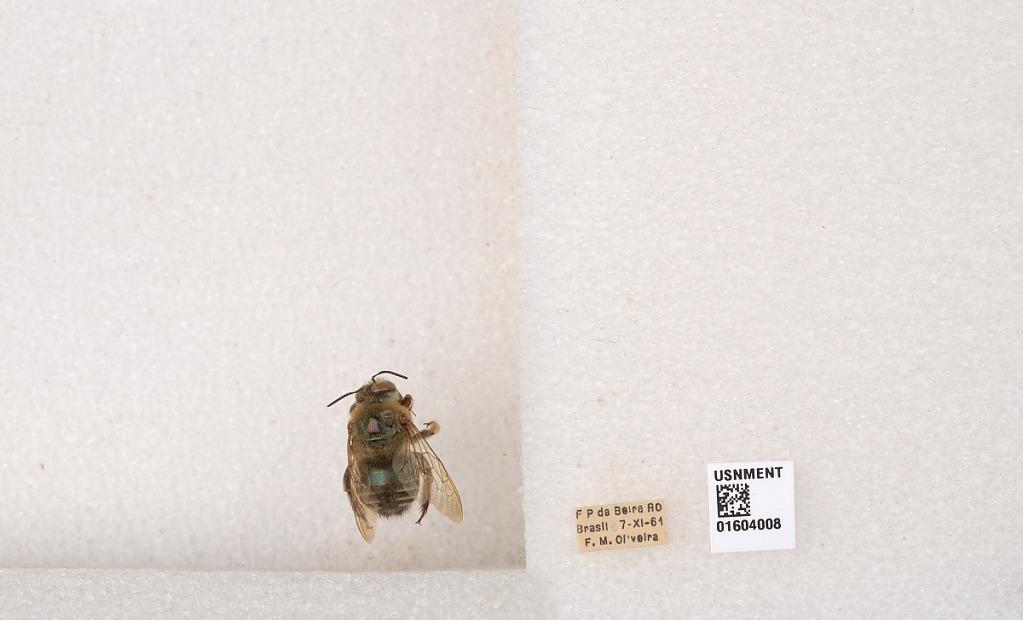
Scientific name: Xylocopa (Schonnherria) viridis Smith
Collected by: F. Oliveira
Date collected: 1961-9-7
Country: Brazil
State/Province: Rondonia
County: Costa Marques
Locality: FP da Beira